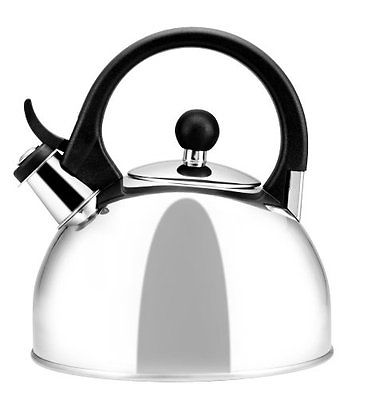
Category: kettle